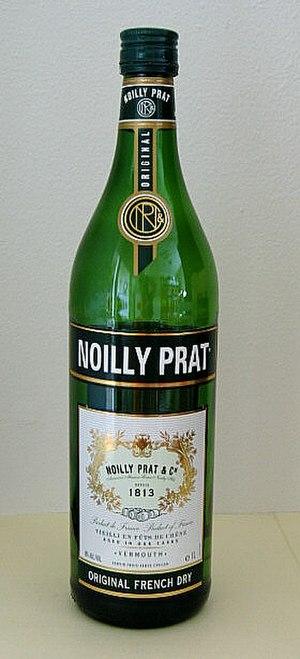
La cuisine languedocienne, qui réunit celle des départements du Gard, de l'Hérault, de l'Aude, et de la Lozère, est composite. Elle utilise les produits de la mer, en particulier autour des ports de pêche, dont le principal est Sète. L'étang de Thau produit les huitres de Bouzigues.
L'aromatisation du vin est un procédé très ancien, qui remonte à l'Antiquité. Il s'agit soit d'améliorer un vin de qualité médiocre, soit de créer une boisson apéritive. Actuellement, les vins aromatisés titrent entre 16 % et 21 % d'alcool, et sont obtenus à partir de substances principalement amères ou aromatiques, selon des recettes qui sont spécifiques à chaque maison productrice. Entrent aussi dans cette catégorie des productions locales, artisanales ou ménagères, où le vin est servi après y avoir fait macérer, plus ou moins longtemps, des agrumes ou des petits fruits rouges.